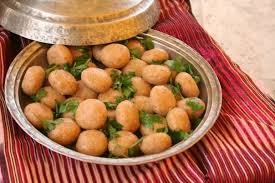
Yemek: icli_kofte